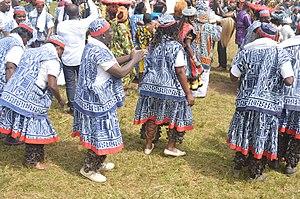
Pendant les funérailles en pays bamiléké This is an image from Cameroon